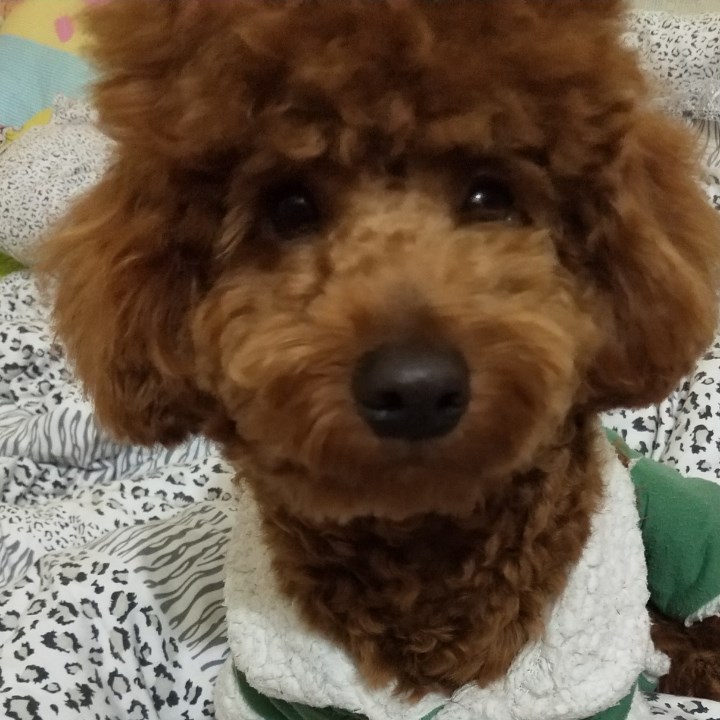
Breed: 7449-n000128-teddy